Erik Schmidt (painter)

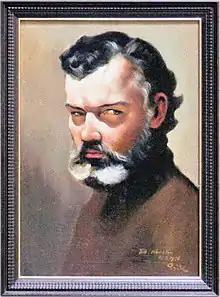
Erik Schmidt's self-portrait in 1976 when he was in his early 50s

Erik Schmidt (15 August 1925 on the island of Naissaar, Estonia – 18 April 2014) was a painter and writer.